Cheriton Road

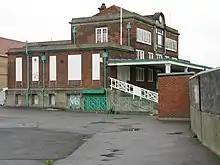
The cricket pavilion at the ground in 2009. The pavilion was replaced in 2013 by a modern building

After the war the ground was used regularly by Kent between 1949 and 1991, with a county cricket week being re-established in 1961. The county played a total of 85 first-class matches on the ground and, from 1969, played 23 limited overs matches on the ground. The final cricket week took place in 1991, with a final Kent First XI match taking place in 1995 against Cambridge University. The county has continued to the use the ground for Second XI matches, most recently Twenty20 competition matches. Kent Cricket Board used the ground for the last List A fixture on the ground in the 2002 Cheltenham & Gloucester Trophy.